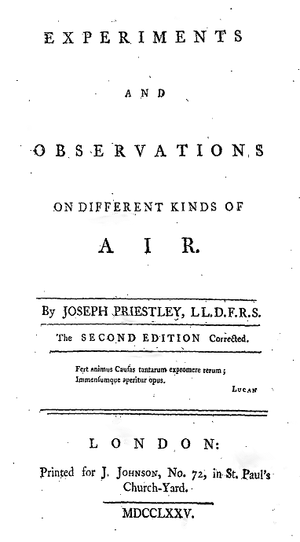
Experiments and Observations on Different Kinds of Air est un ouvrage en six volumes dans lequel le polymathe britannique Joseph Priestley, relate ses expériences sur les « airs » et particulièrement sa découverte du gaz oxygène qu'il baptisa « air déphlogistiqué ».